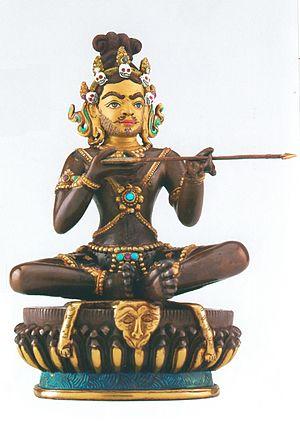
Saraha, le «
Un Mahāsiddha est l'un des quatre-vingt-quatre ascètes bouddhistes indiens, « Grands Accomplis » dans les pratiques du Vajrayāna, qui vécurent du VIIᵉ au XIIᵉ siècle.